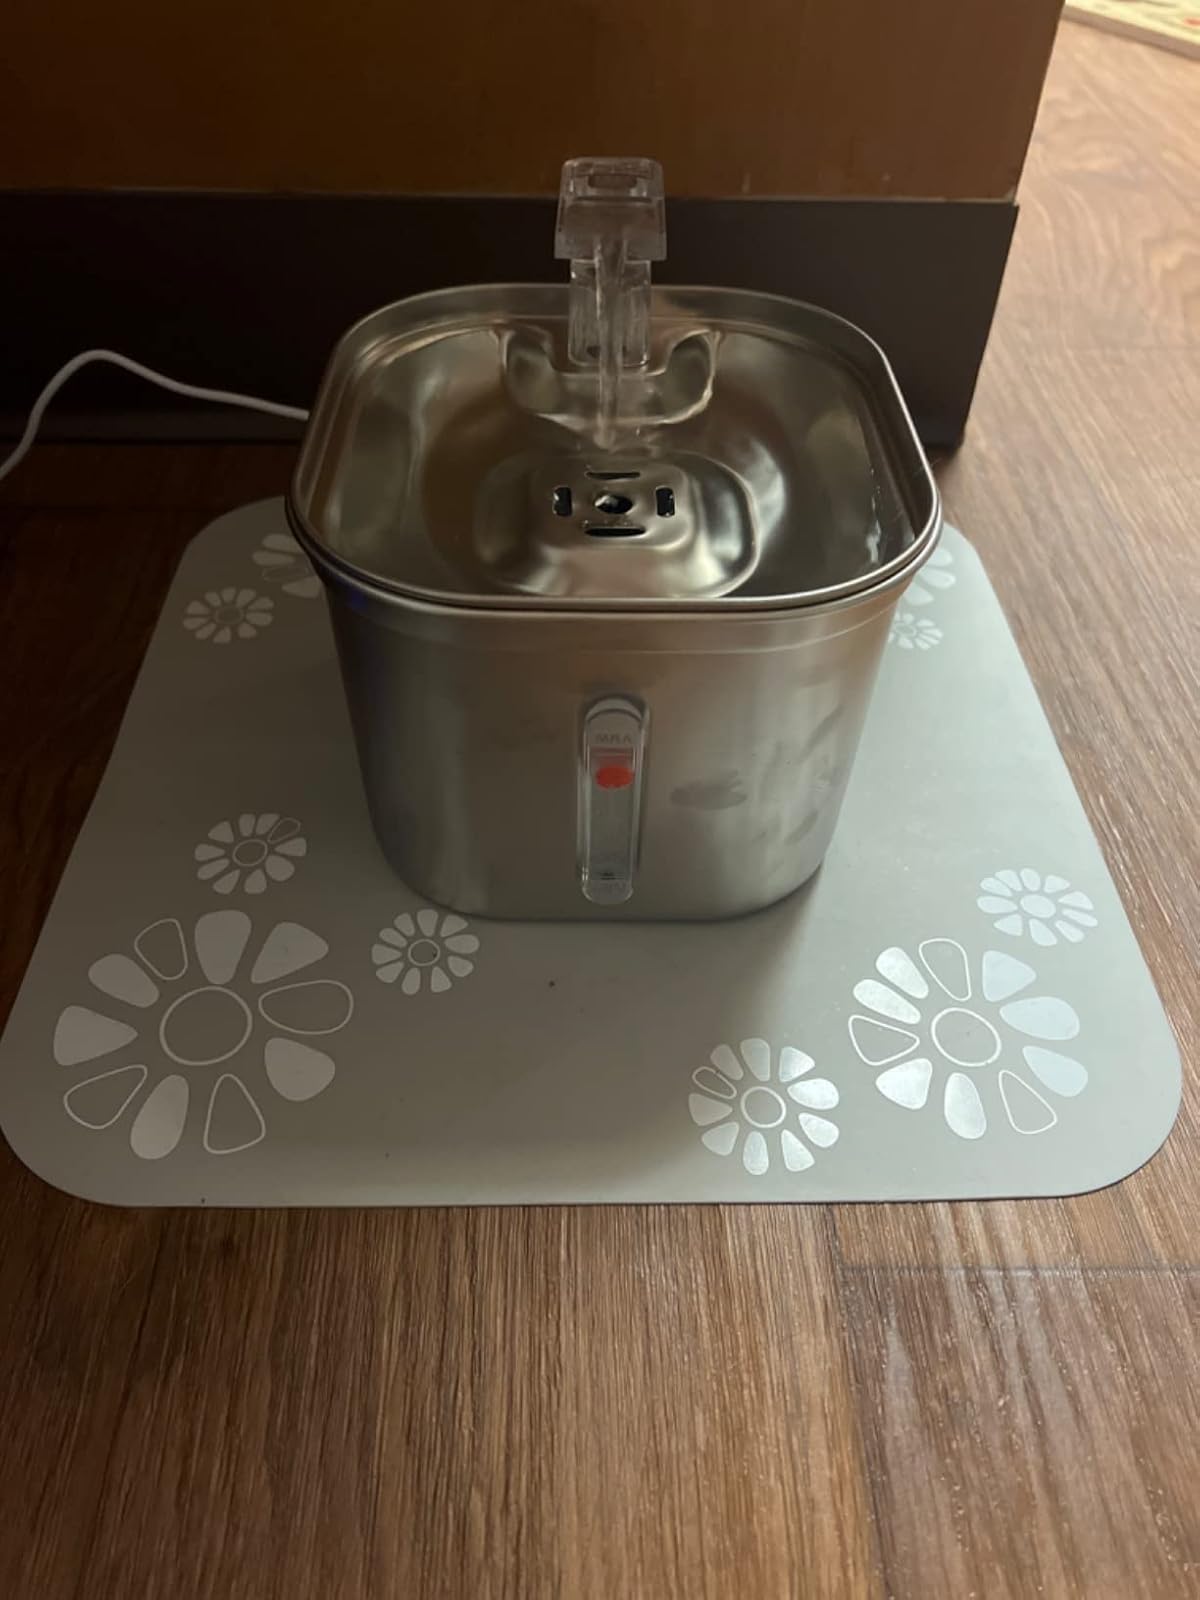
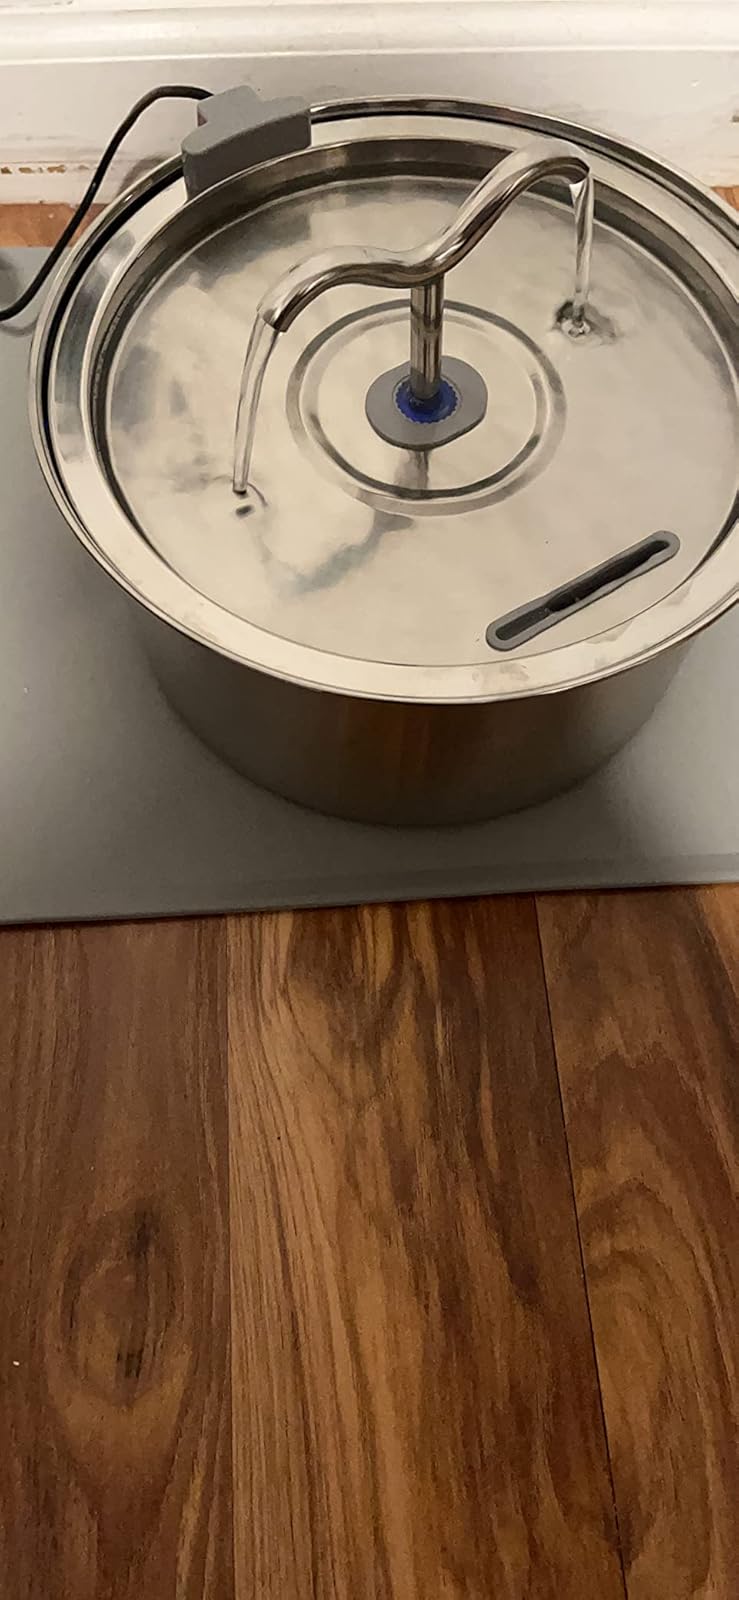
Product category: items_bowl
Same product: no